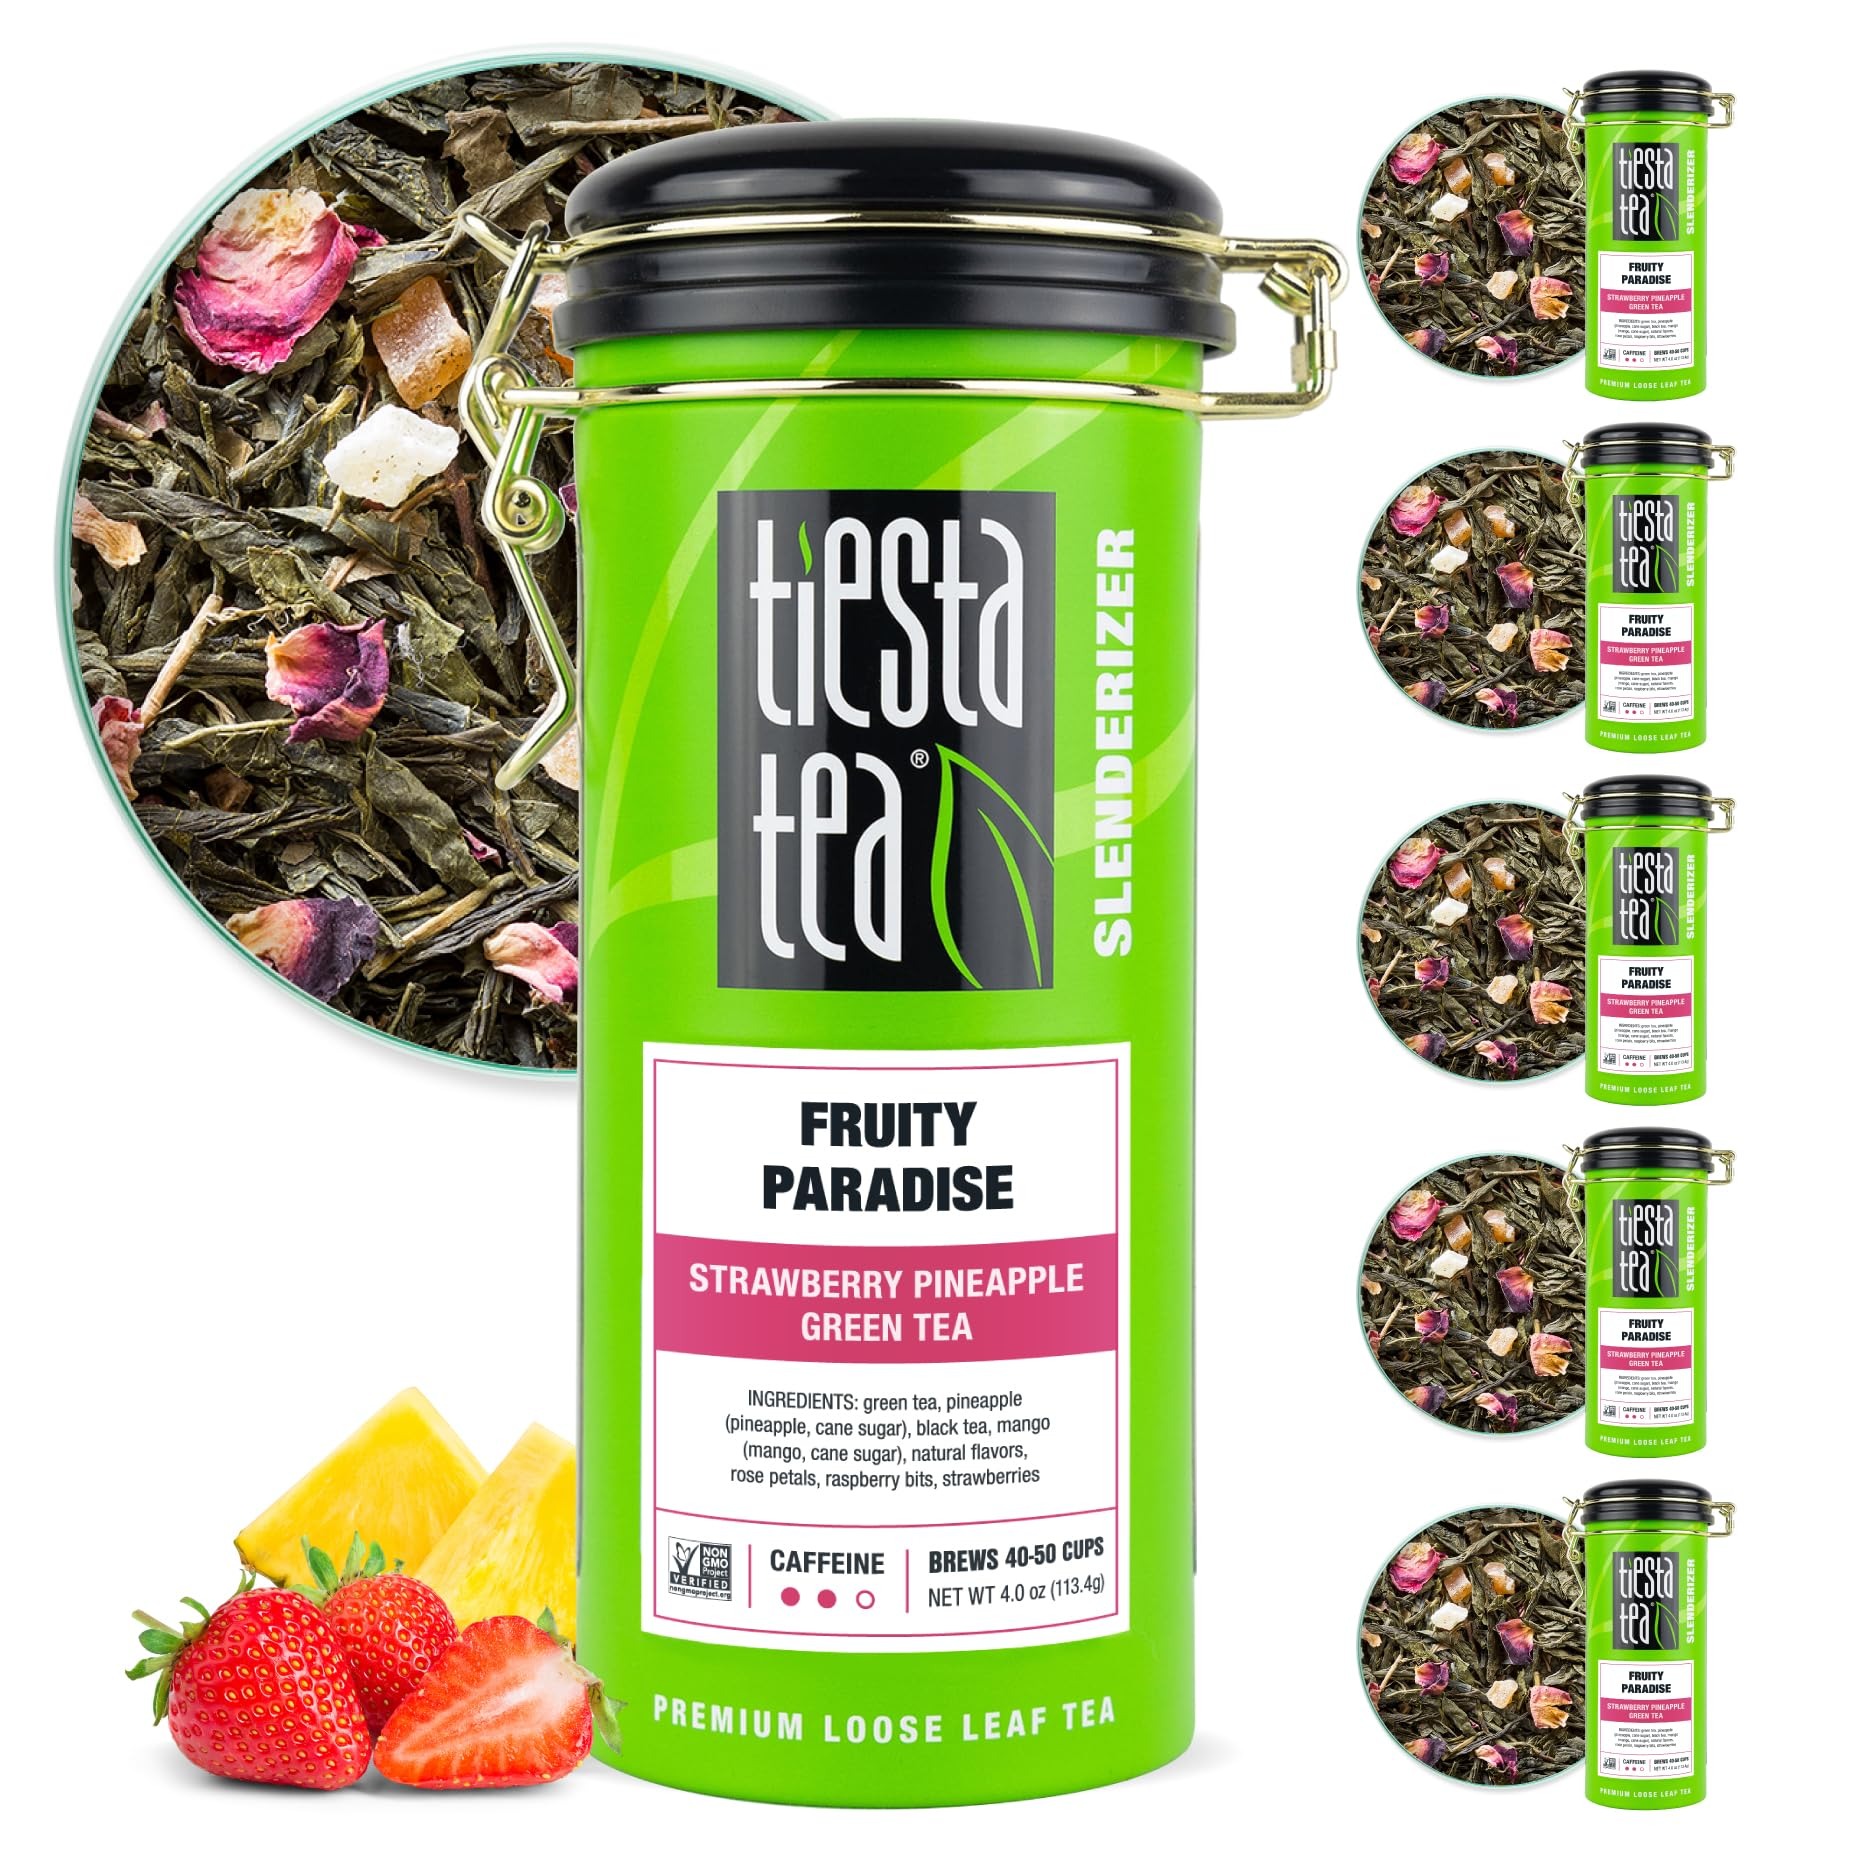
Item Name: Tiesta Tea - Fruity Paradise | Loose Leaf | Strawberry Pineapple Green Tea | Premium Medium Caffeinated Green Blend | Make Hot or Iced | Brews Up to 50 Cups | 24oz Refillable Tin, Pack of 6
Bullet Point 1: STRAWBERRY PINEAPPLE GREEN TEA: Transport your taste buds to a tropical Fruity Paradise with our Strawberry Pineapple Green Tea. This luscious loose leaf tea invites you to dive into an exotic allure, tantalizing you with the richness of strawberries and the succulence of kiwi. It's an indulgent, fruit-filled escape, offering a vibrant sip that's as joyful as a tropical getaway. Whether you prefer it hot or iced, savor the essence of summer with each delightful sip.
Bullet Point 2: PREMIUM LOOSE LEAF TEA BLEND: Elevate your tea ritual with our meticulously crafted premium loose leaf blend. We've carefully sourced the finest natural ingredients, including Green tea, pineapple, black tea, and mango, to awaken your senses. As you bid farewell to disposable tea bags, you'll embrace the opulent richness that's visible in the vibrant green leaves, aromatic in its scent, and truly savored in each cup. Taste the difference as quality and flavor converge in every brew.
Bullet Point 3: REUSABLE TEA TIN FOR TEA LOVERS: Our charming and reusable pouch makes the ideal gift for tea enthusiasts. It offers airtight storage, ensuring your loose leaf tea stays cozy and fresh for 40-50 cups. Place it proudly on your countertop as a beautiful and functional addition to your green tea experience.
Bullet Point 4: EFFORTLESS BREWING: Enjoy a hassle-free brewing experience with our refreshing Green Tea. Simply scoop 1.5 tsp of this delightful loose leaf tea blend for every 8 oz of hot water at 175 degrees Fahrenheit. Allow it to steep for 5-7 minutes to release the full spectrum of flavors. Then, savor the moment as you remove the tea leaves and indulge in your perfectly steeped cup. It's the ideal way to appreciate the rich and aromatic notes of our premium blend.
Bullet Point 5: SEASONAL FLAVORS: Tiesta Tea’s loose-leaf blends are crafted to complement the vibrant, sunny days of Spring and Summer. These refreshing and aromatic flavors are perfect for sipping on warm afternoons, whether you’re unwinding at home or enjoying time outdoors with friends.
Value: 24.0
Unit: Ounce

Price: 64.95